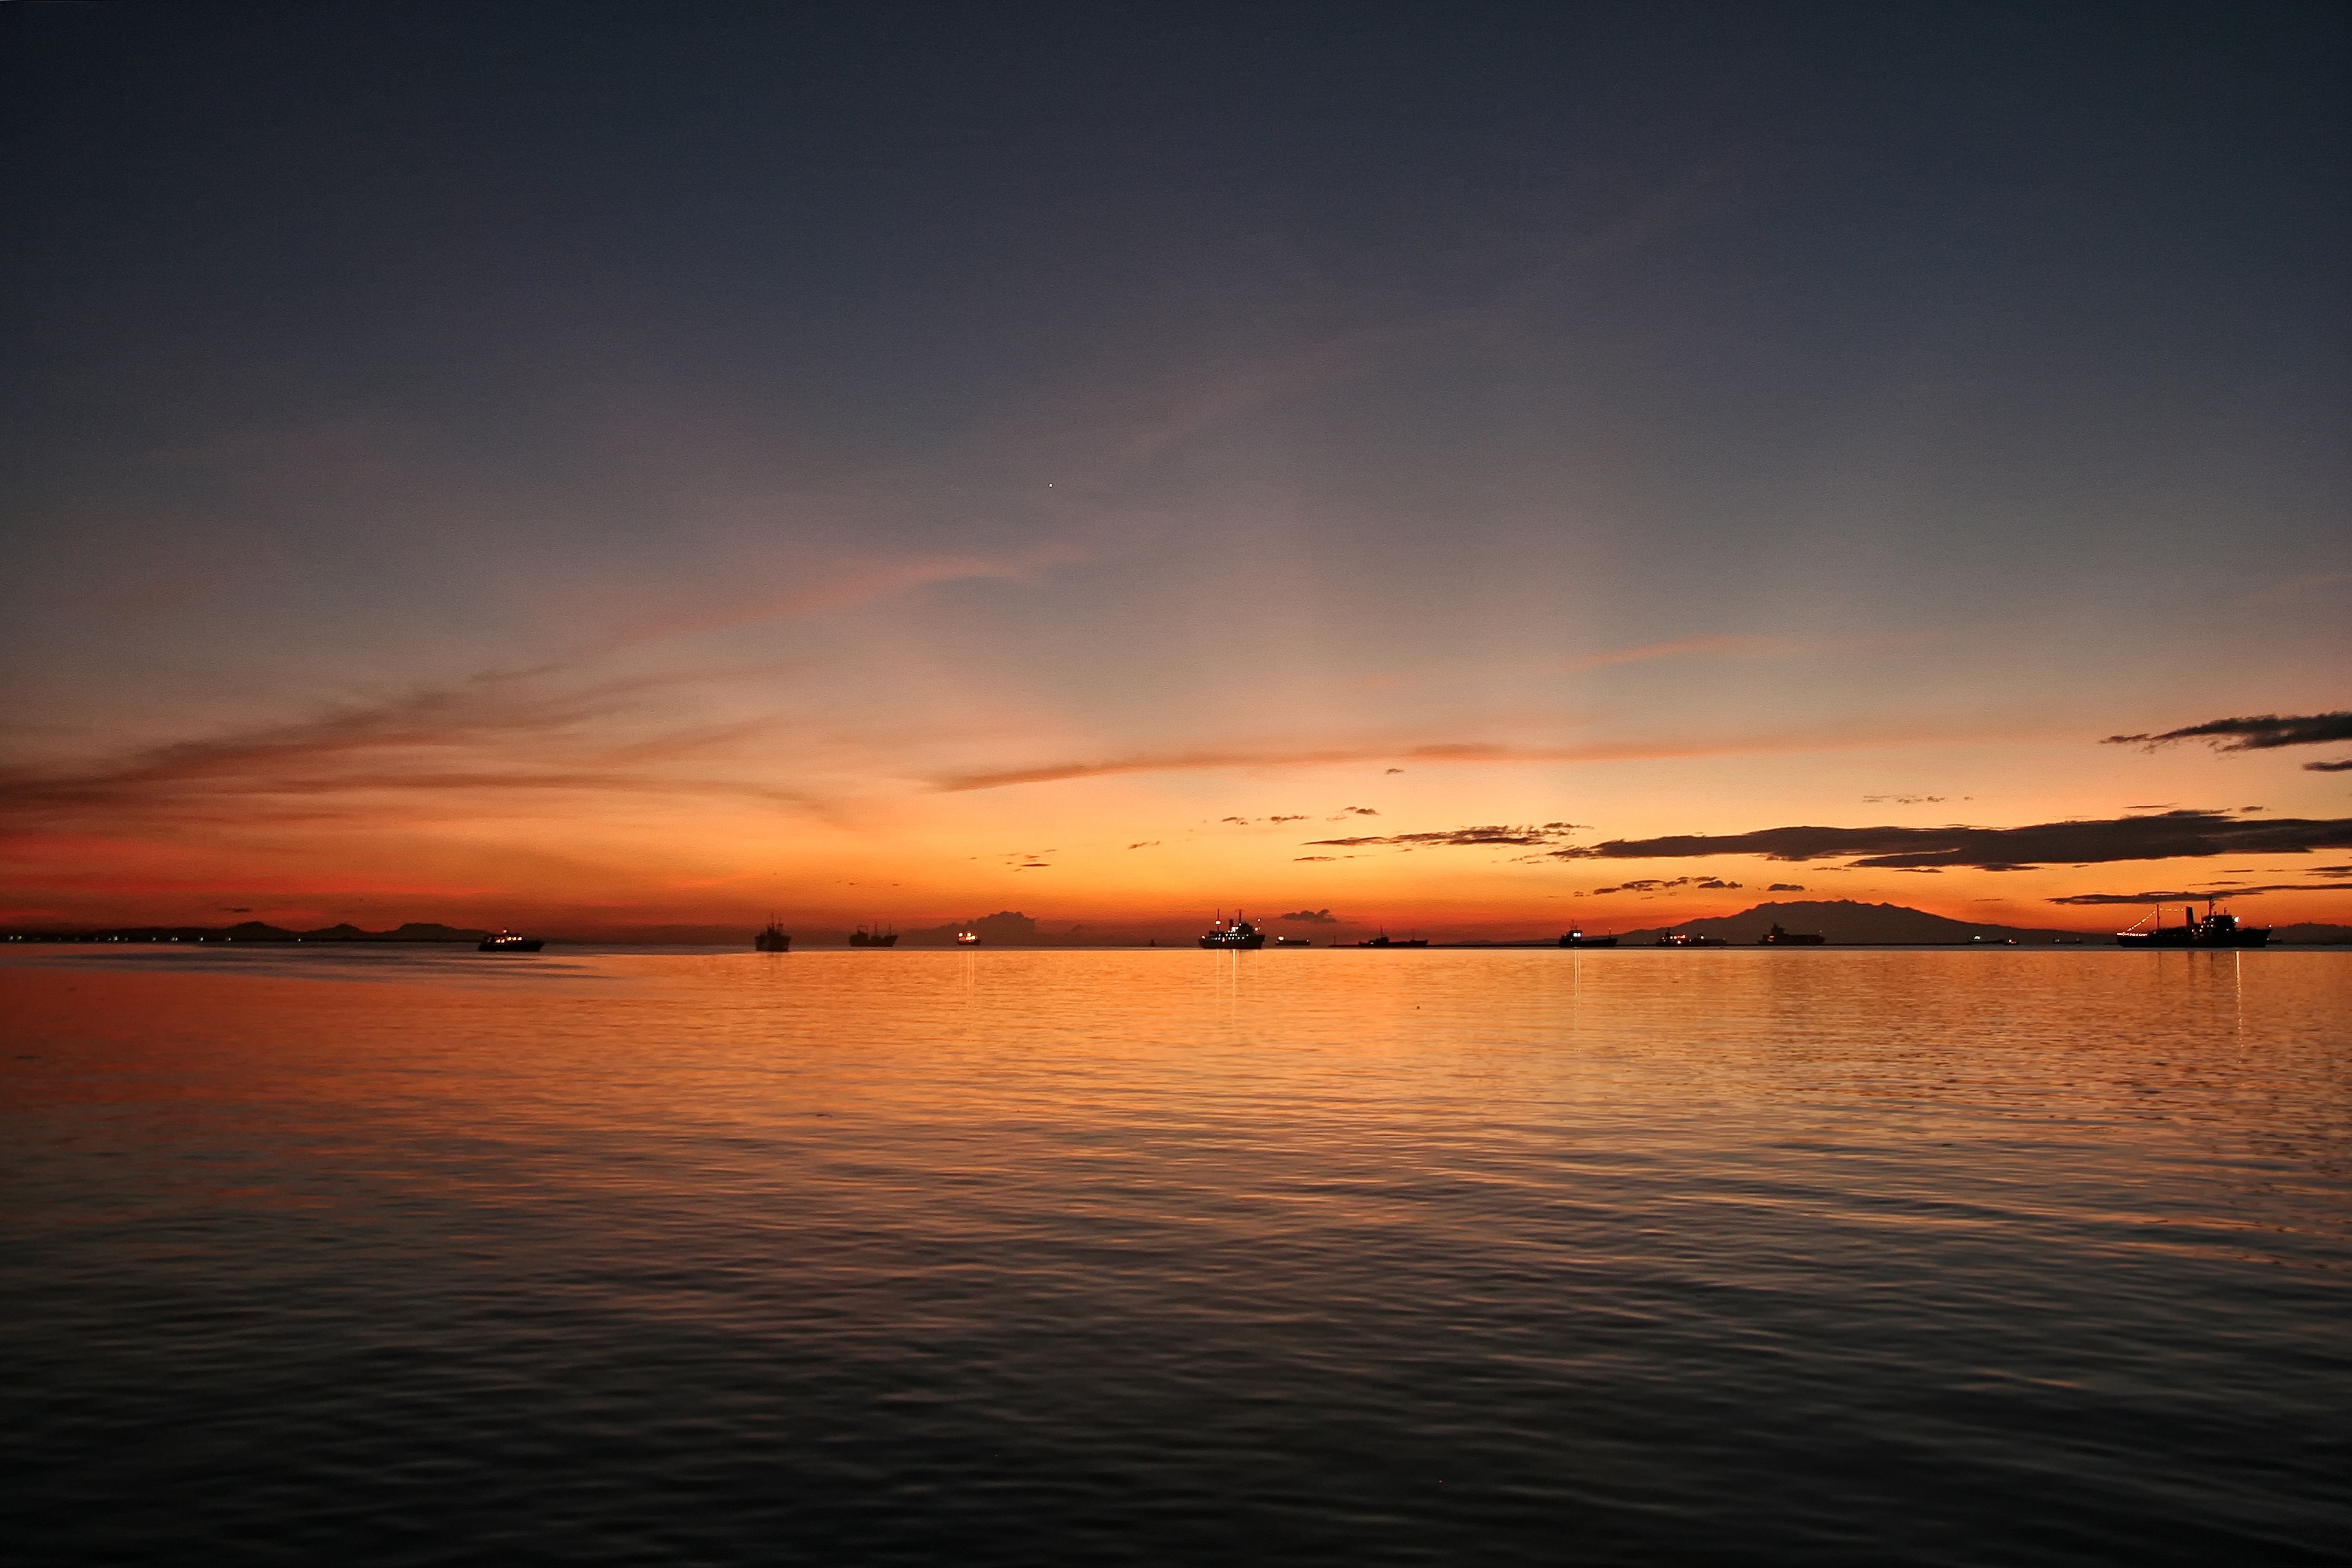
sea, coast, ocean, horizon, cloud, sky, sun, sunrise, sunset, sunlight, morning, wave, dawn, dusk, evening, reflection, body of water, afterglow